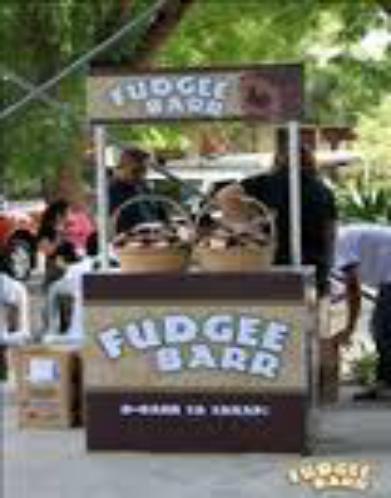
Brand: Fudgee-O
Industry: Food